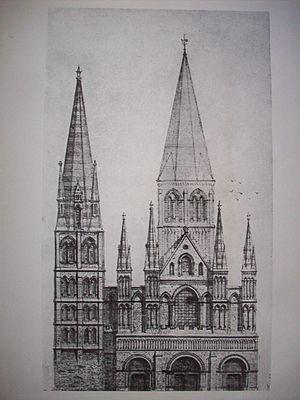
Façade de la cathédrale de Rouen au XIIe siècle, dessiné par Jean-Baptiste Foucher en 1906.
Jean-Baptiste Foucher, né le 12 avril 1832 à Rouen où il est mort le 27 avril 1907, est un sculpteur français.
Architecture normande est un terme employé pour décrire le style roman créé aux XIᵉ et XIIᵉ siècles par les Normands dans les divers territoires sous leur domination ou leur influence. Ils ont introduit tout à la fois un grand nombre de monuments civils comme les châteaux, les fortifications, y compris des donjons normands, en même temps que de grands monuments religieux : des monastères, des abbayes, des églises et des cathédrales.
La cathédrale Notre-Dame, officiellement cathédrale primatiale Notre-Dame-de-l'Assomption de Rouen, est le monument le plus prestigieux de la ville de Rouen. Elle est le siège de l'archidiocèse de Rouen, chef-lieu de la province ecclésiastique de Normandie. L'archevêque de Rouen portant le titre de primat de Normandie, sa cathédrale a ainsi le rang de primatiale.